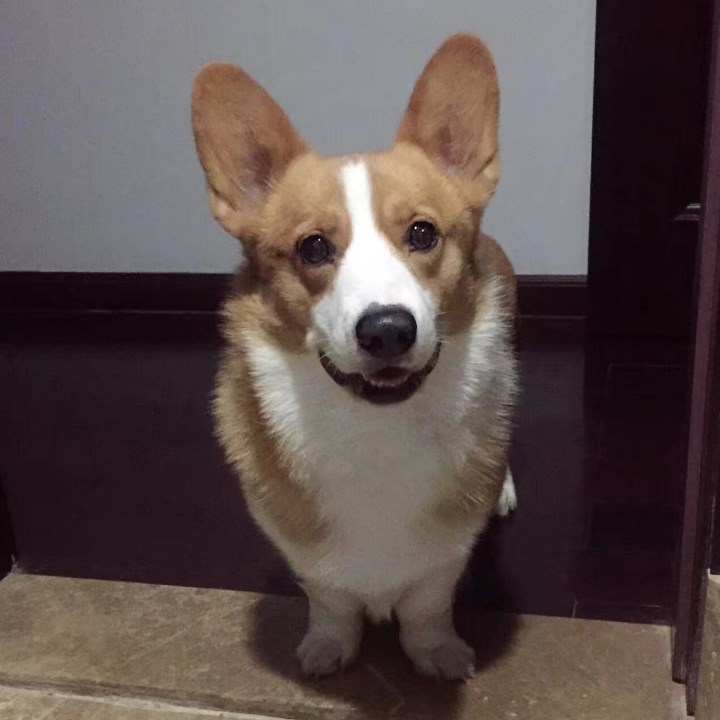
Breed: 2909-n000116-Cardigan